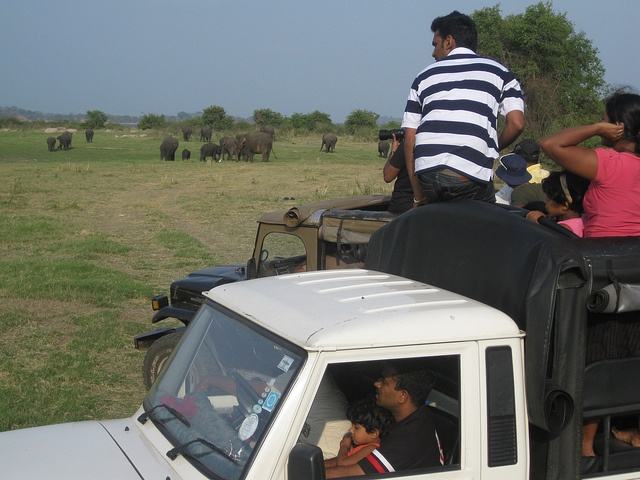
there are many people sitting in the bed of a small truck
A white truck driving down a street with people on back of it.
Group of people in a truck observing elephants.
Adult tourists in back of truck near open field with elephants.
A safari with jeeps and people looking at elephants.